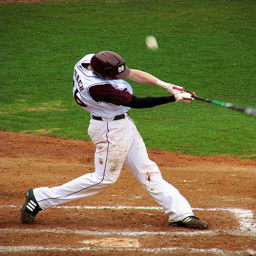
A baseball player swinging a bat at a ball in a field.
A batter fouls off a pitch toward the backstop.
The batter seems to have missed that ball.
A baseball batter hitting a baseball with a bat.
A baseball player attempts to hit a ball and the result was a pop up.